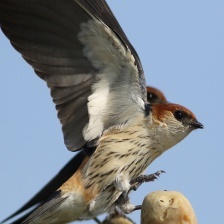
Species: STRIPPED SWALLOW
Scientific name: CECROPIS ABYSSINICA